Skåne University Hospital

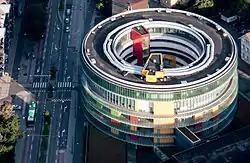
Emergency department in Malmö

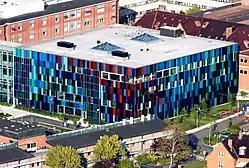
Radiation therapy clinic in Lund

Skåne University Hospital (Swedish: "Skånes universitetssjukhus", SUS) is a university hospital in Scania, Sweden. The hospital was founded in 2010 through the merger of the two university hospitals in Lund and Malmö.